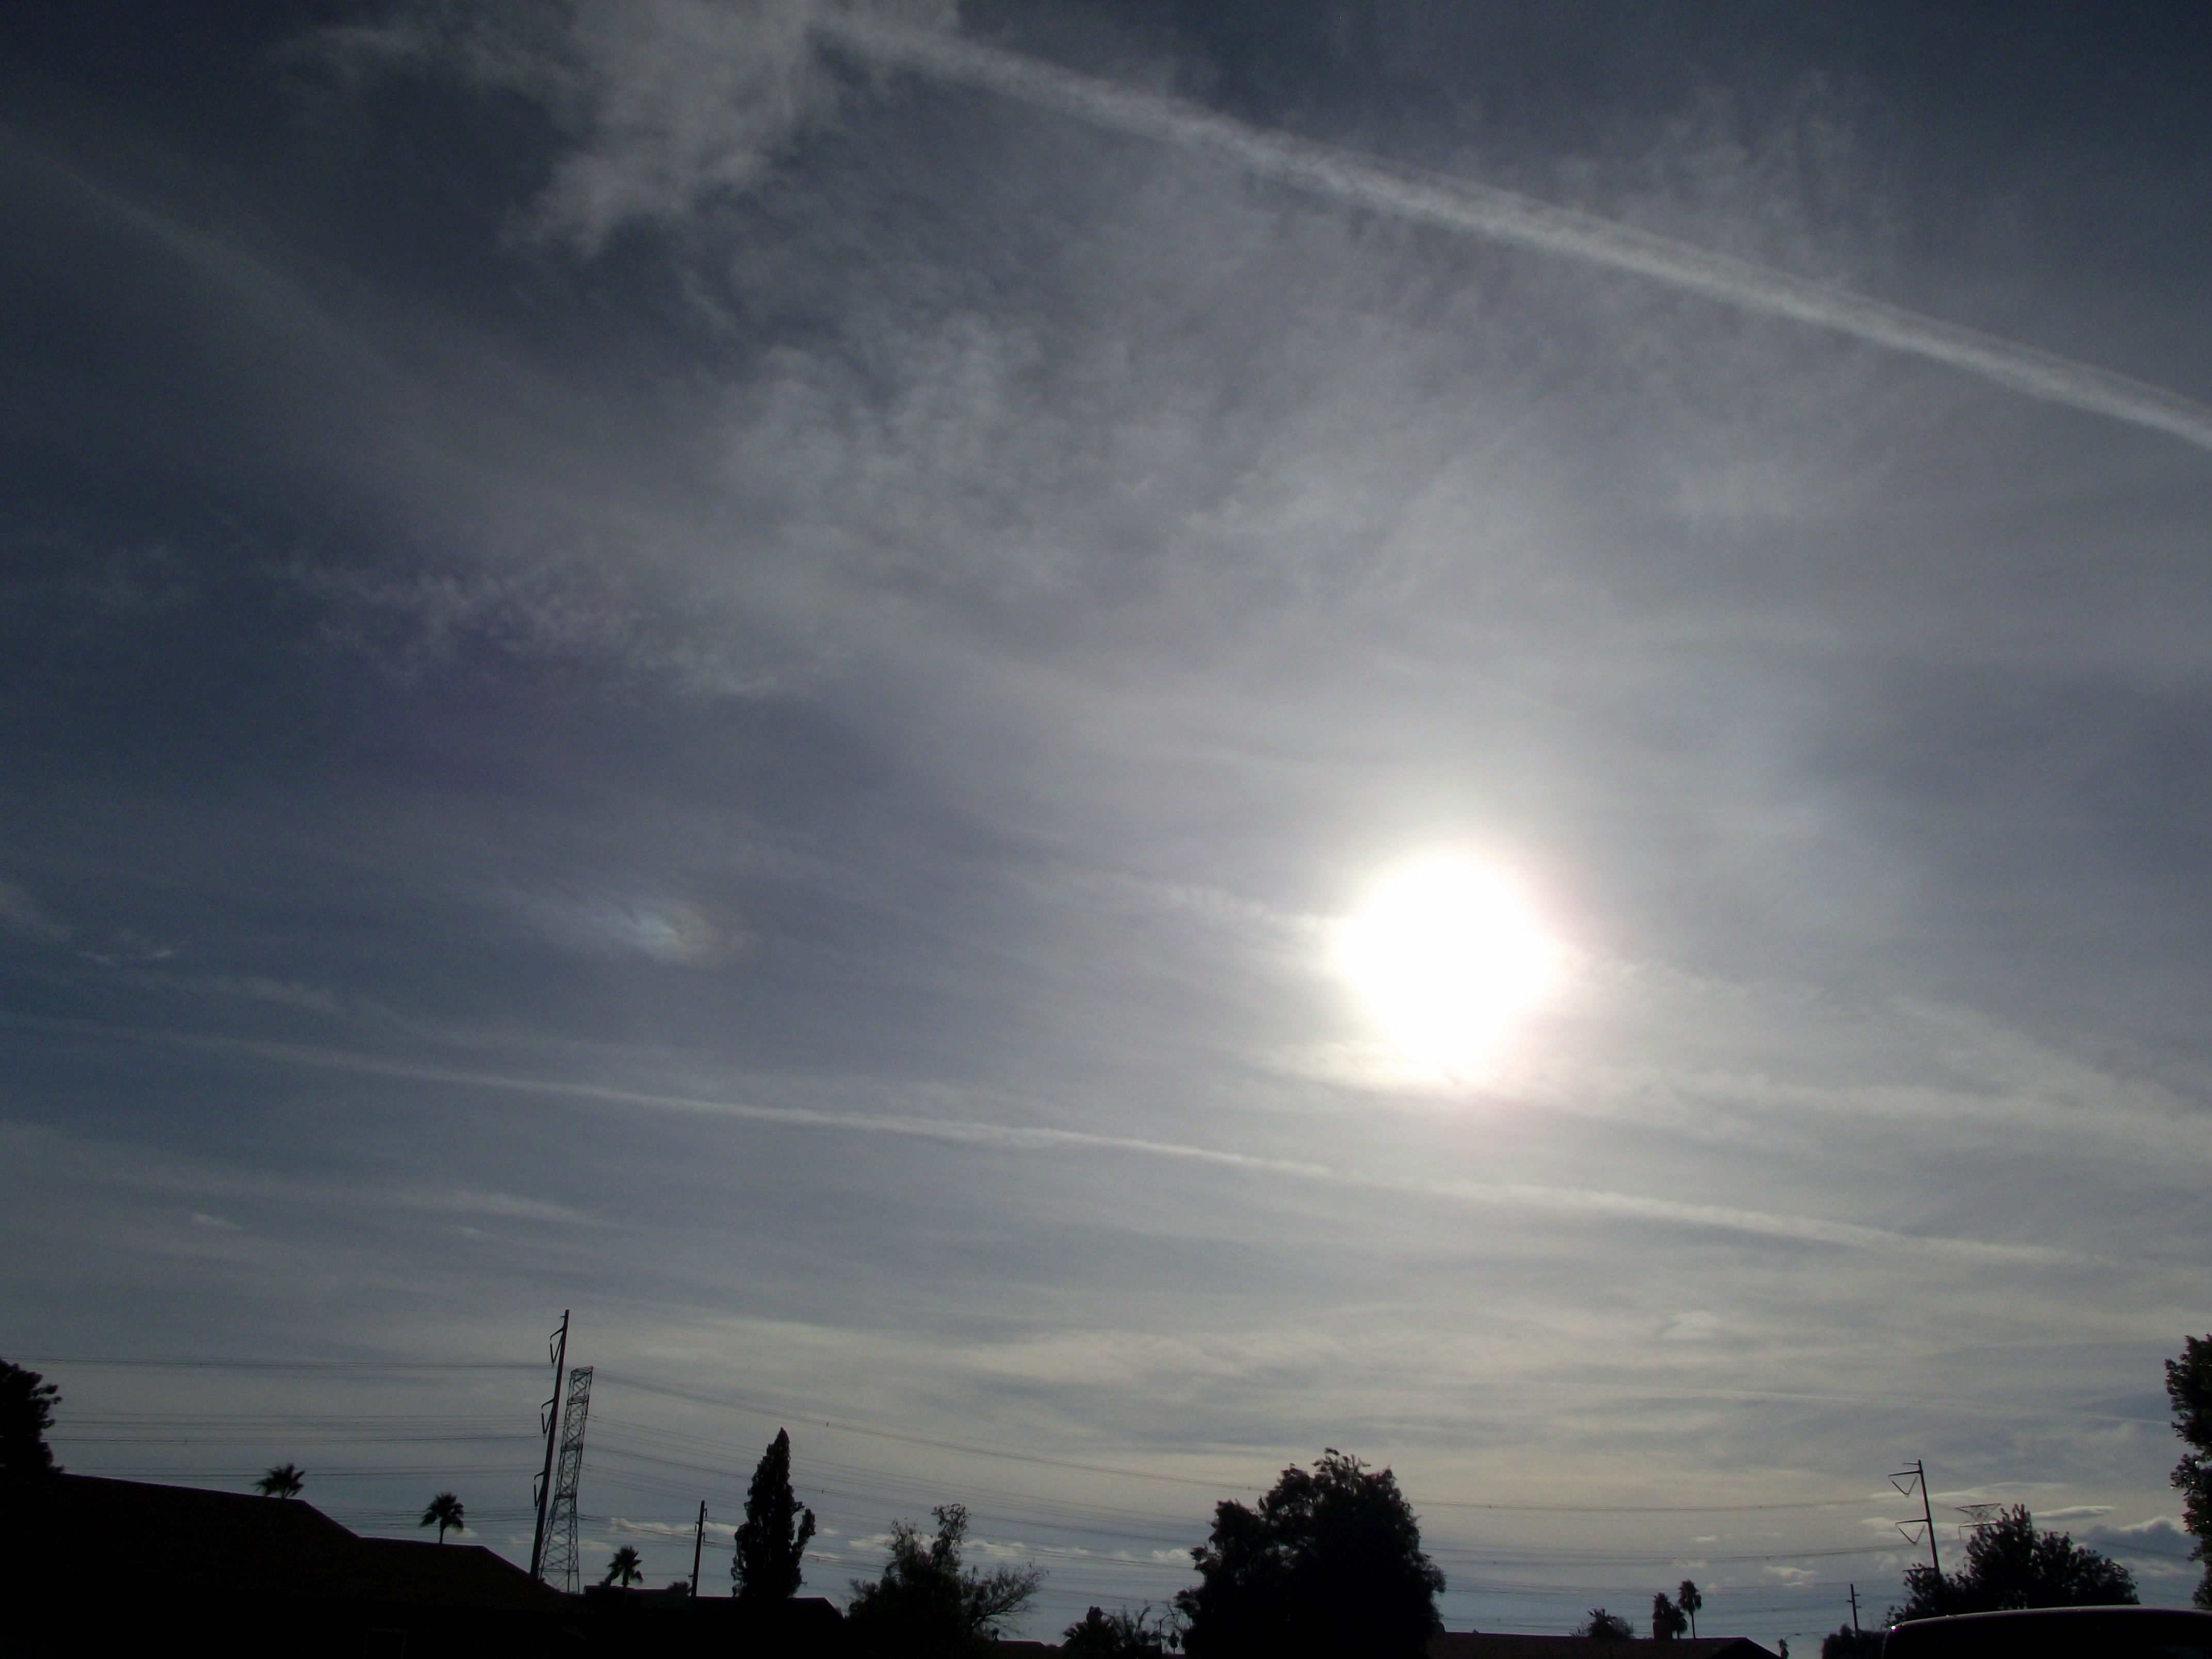
landscape, outdoor, horizon, cloud, sky, sun, sunrise, sunset, sunlight, morning, dawn, atmosphere, dusk, environment, evening, tranquil, scenery, weather, darkness, moon, moonlight, outdoors, clouds, bright, heavens, afterglow, astronomical object, meteorological phenomenon, atmosphere of earth